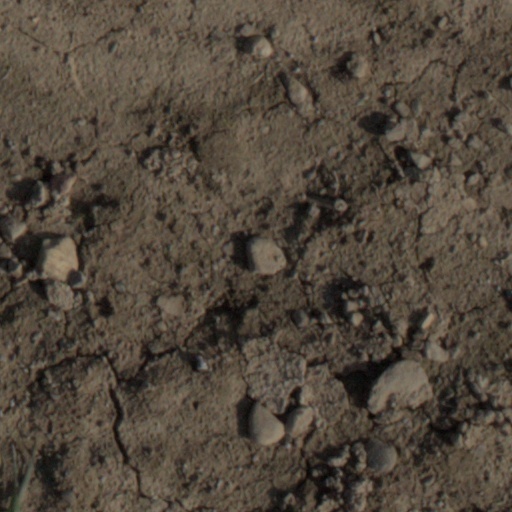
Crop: wheat